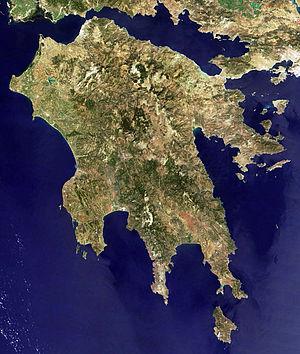
Le golfe de Cyparisse est une longue baie incurvée le long de la côte occidentale du Péloponnèse, en Grèce.